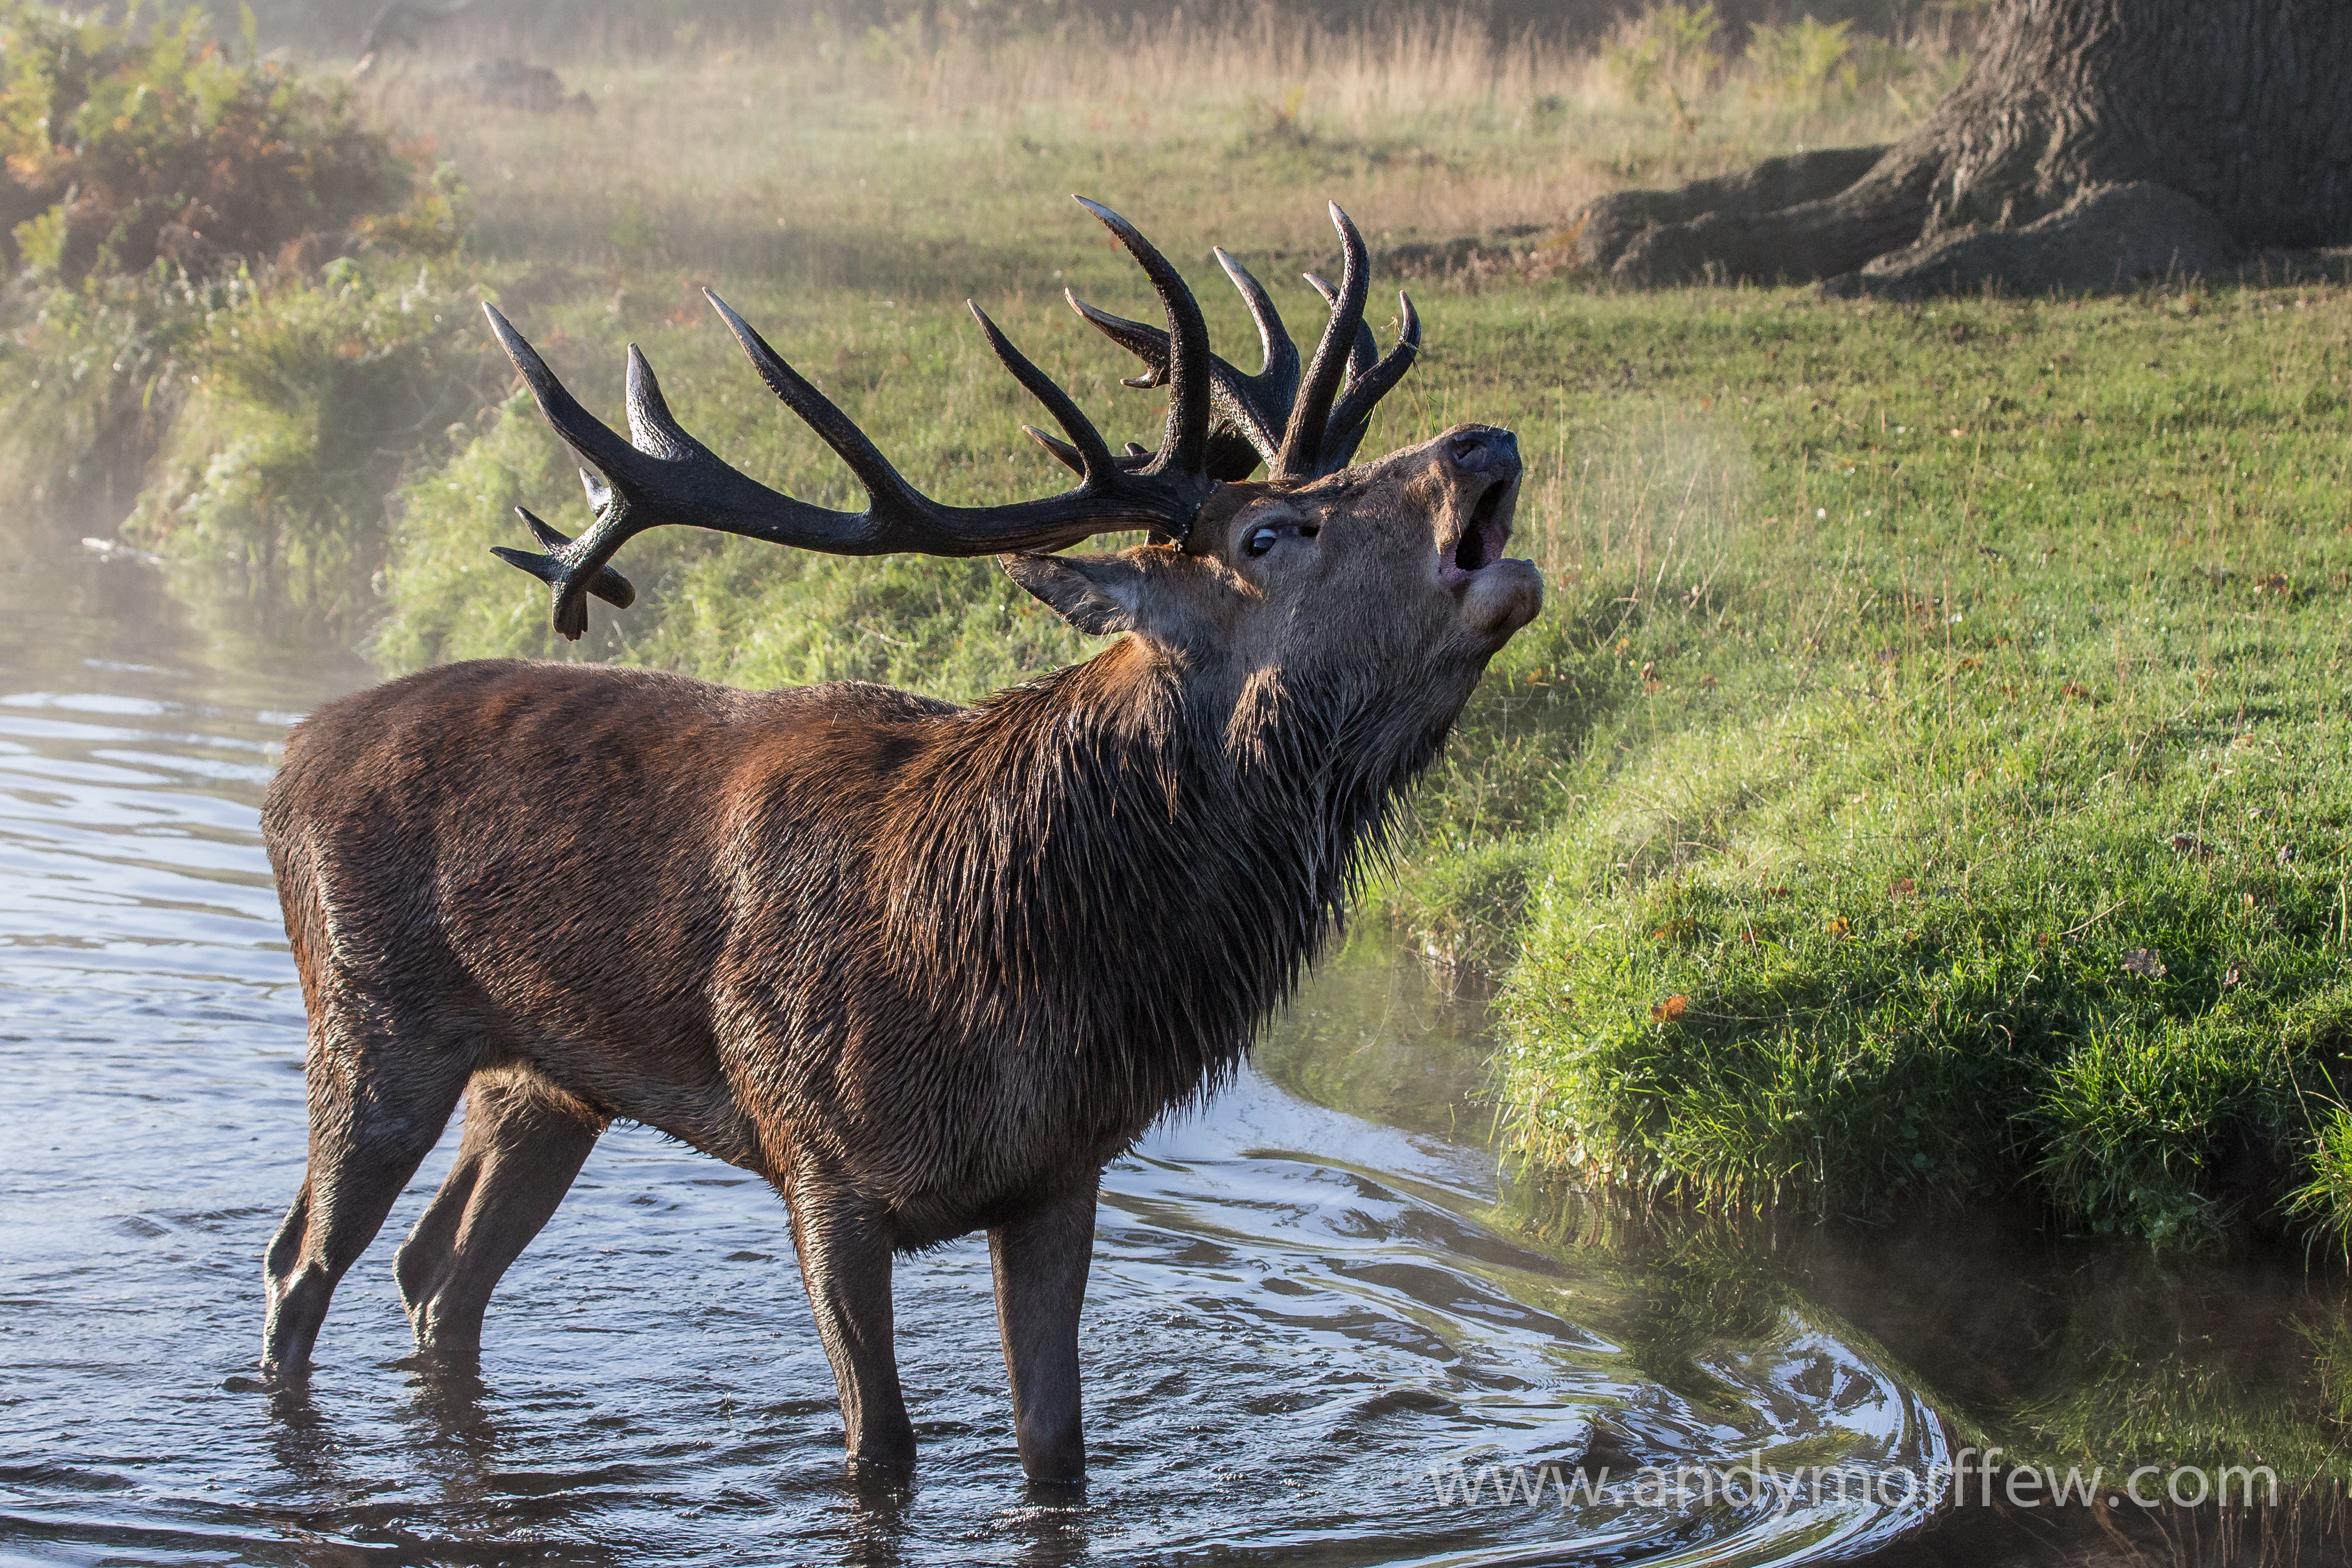
river, wildlife, deer, stag, mammal, fauna, andymorffew, morffew, naturethroughthelens, bushypark, roaring, elk, white tailed deer, musk deer